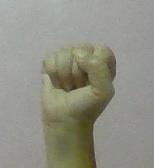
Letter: saad